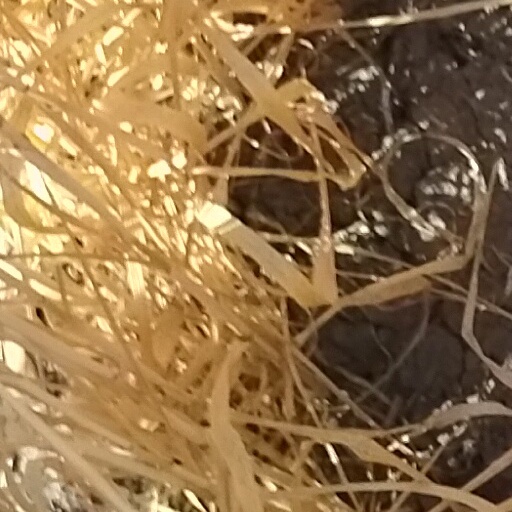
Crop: wheat